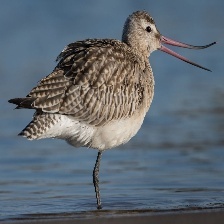
Species: BAR-TAILED GODWIT
Scientific name: LIMOSA LAPPONICA